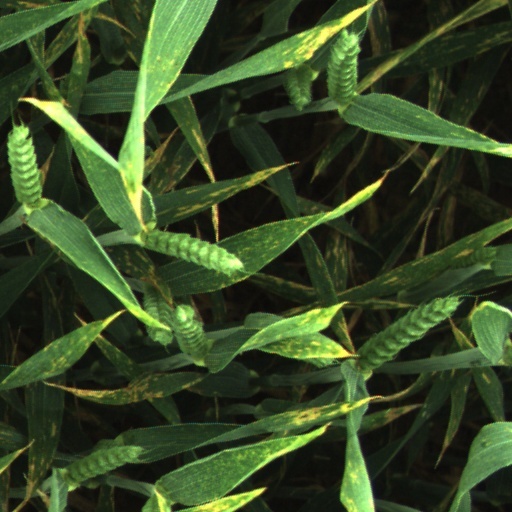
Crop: wheat